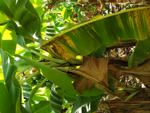
Label: segatoka